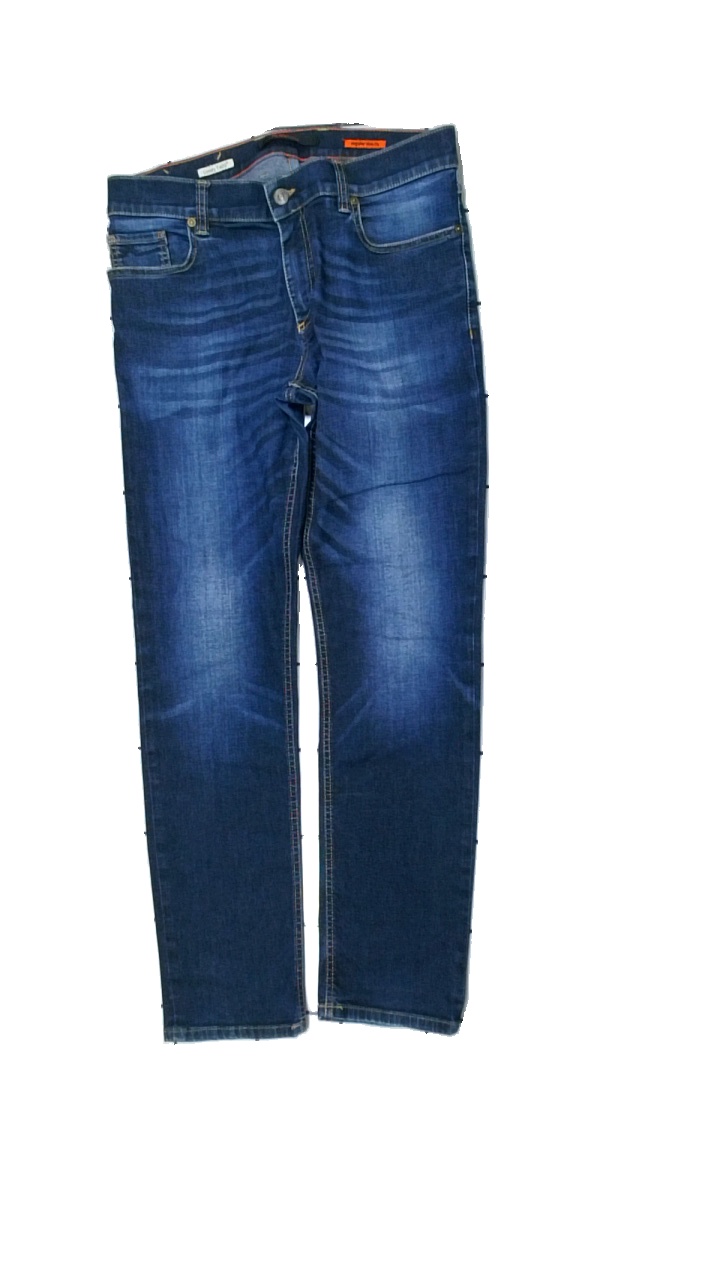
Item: Jeans (Men)
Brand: Alberto
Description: blå jeans
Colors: Blue
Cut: Regular
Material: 100% cotton
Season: All
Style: Denim
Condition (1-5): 5
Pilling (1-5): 5
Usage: Reuse
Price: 50-100